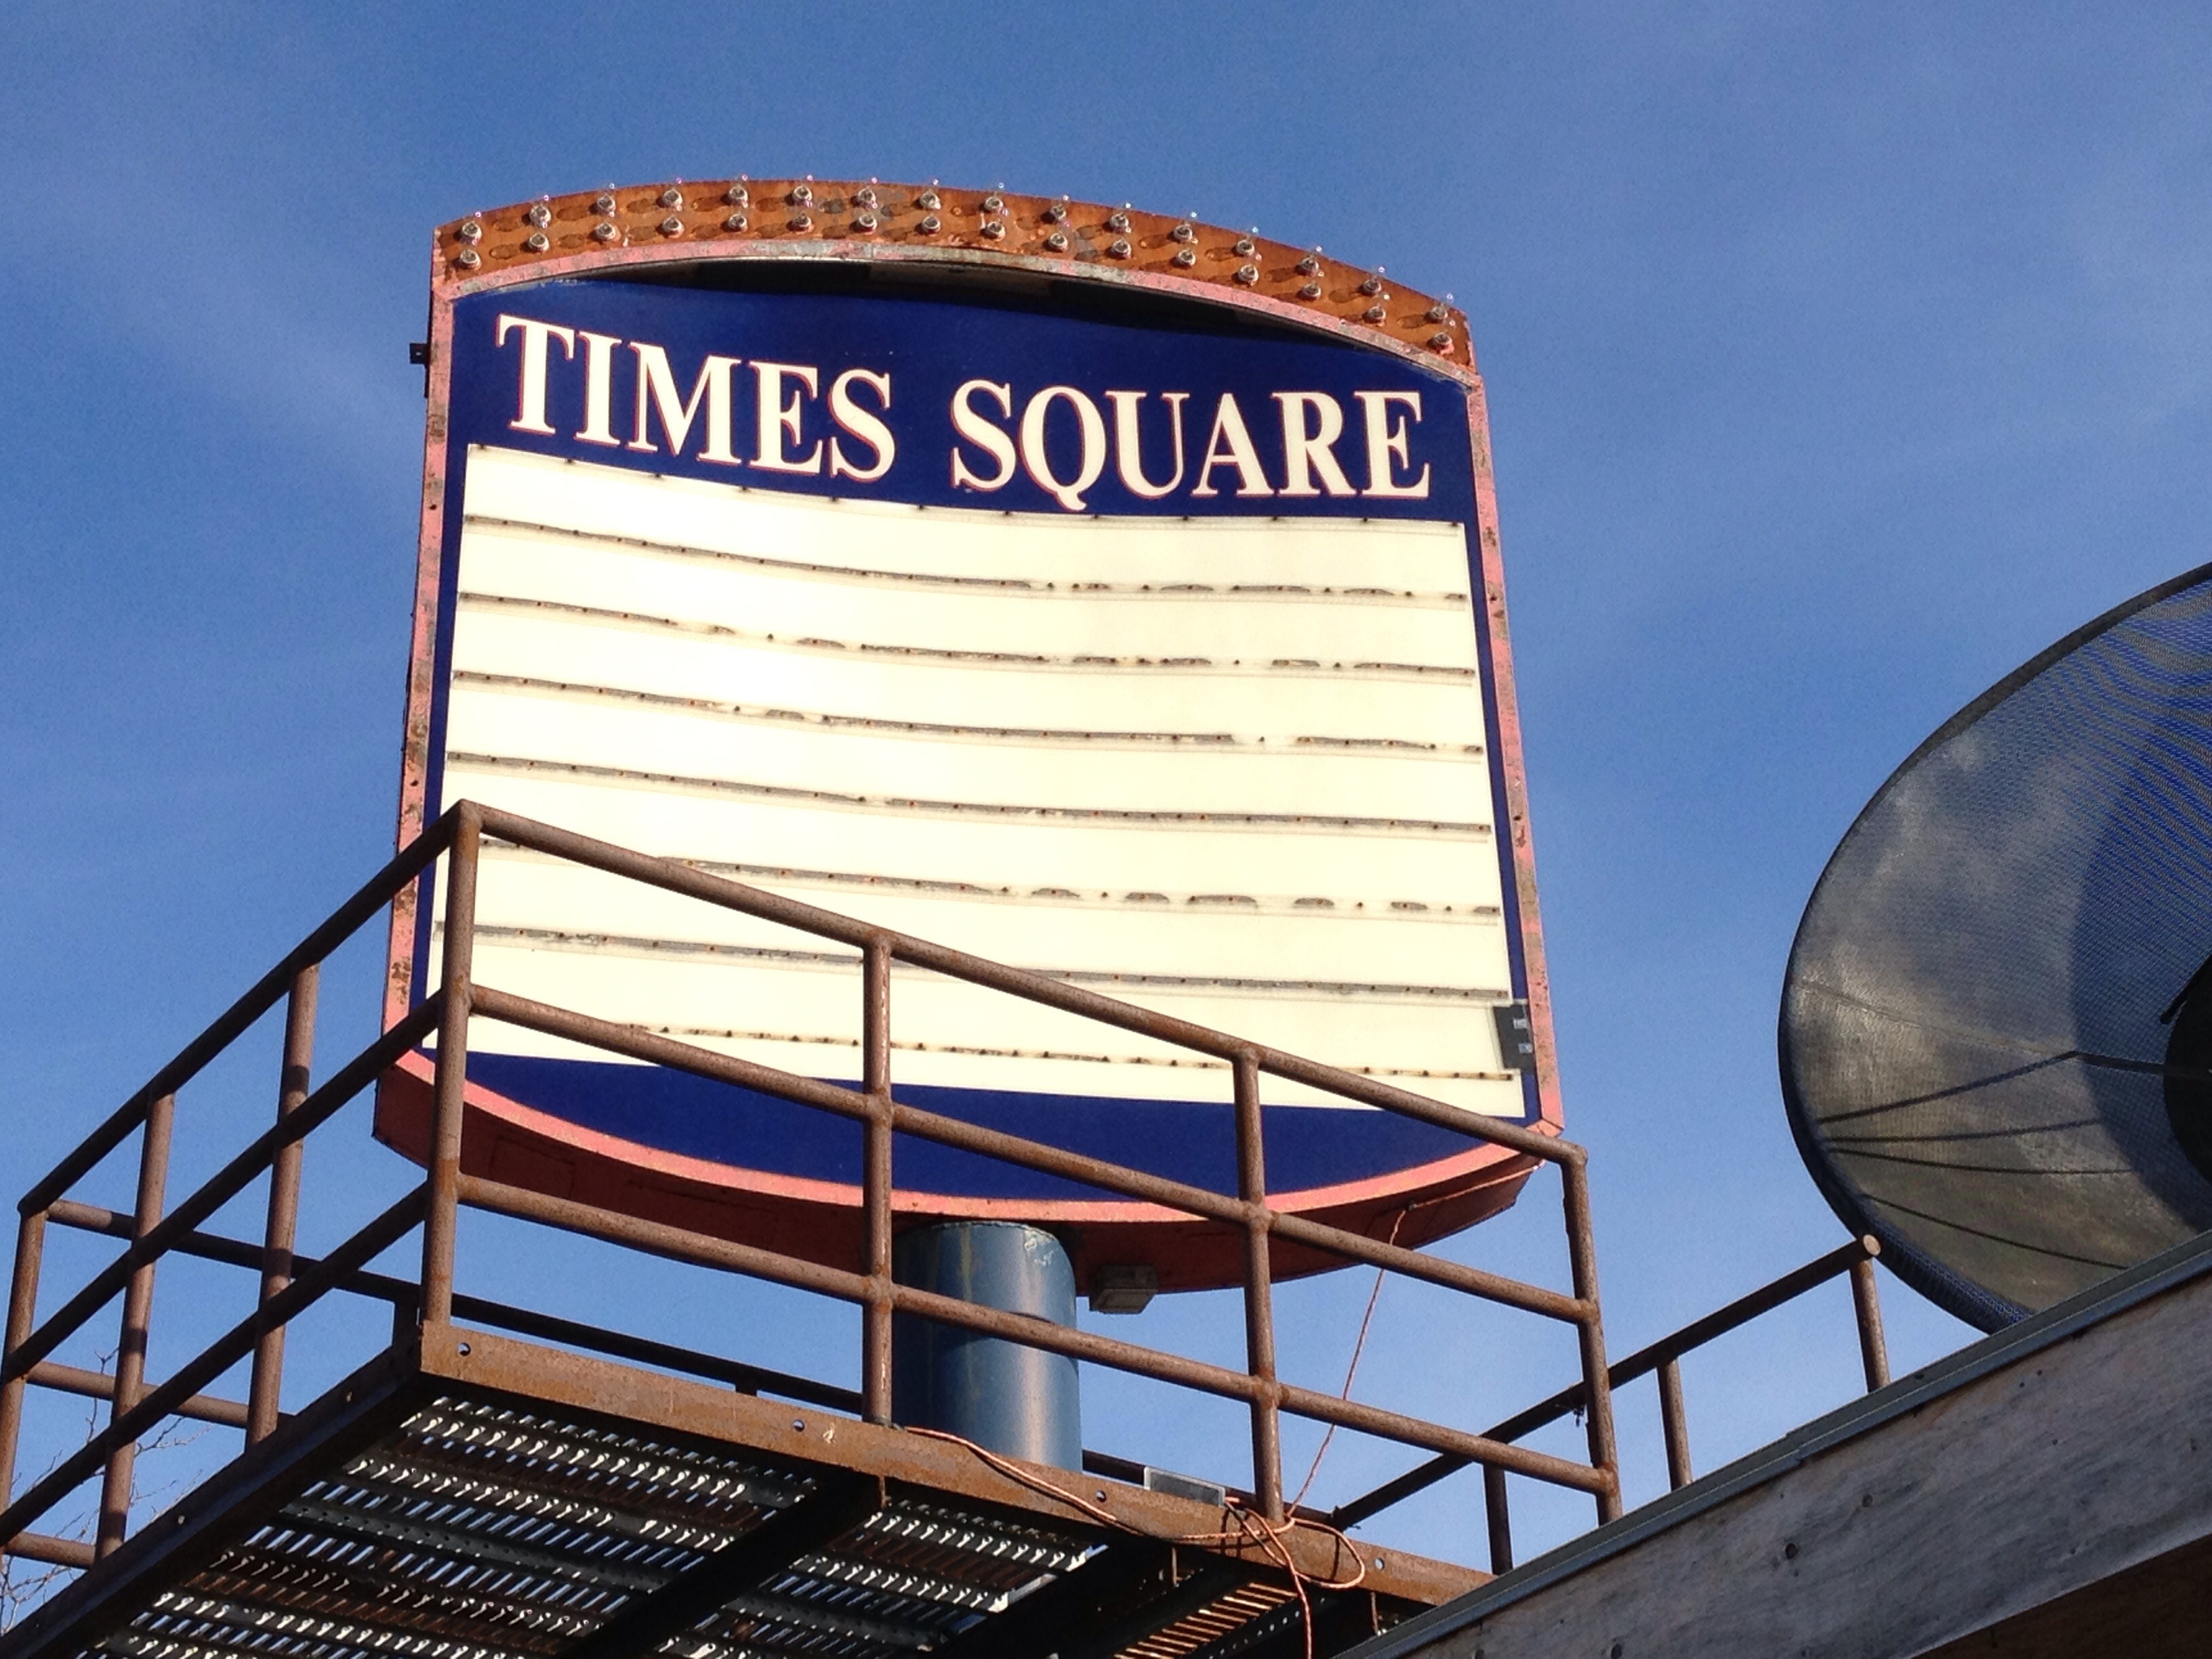
structure, advertising, facade, stadium, sport venue